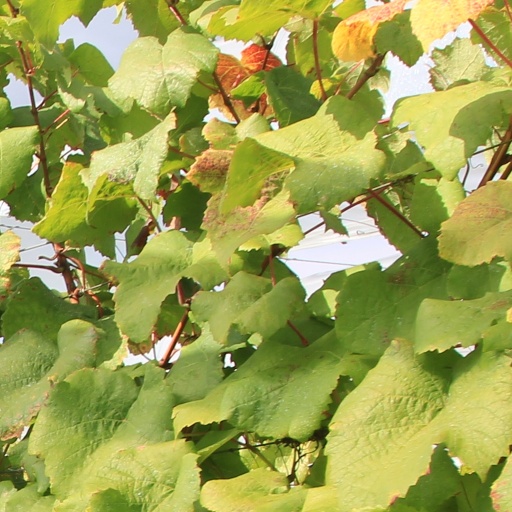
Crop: grape